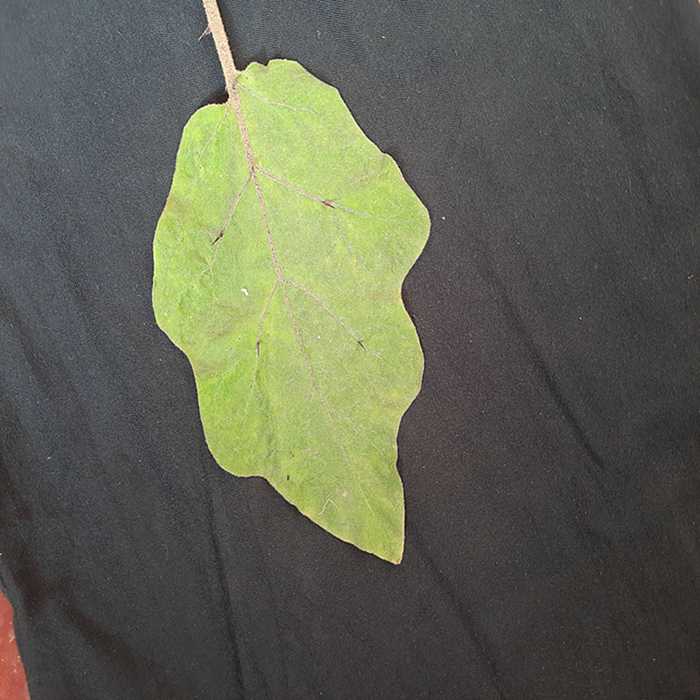
Plant: Eggplant
Label: Eggplant fresh leaf